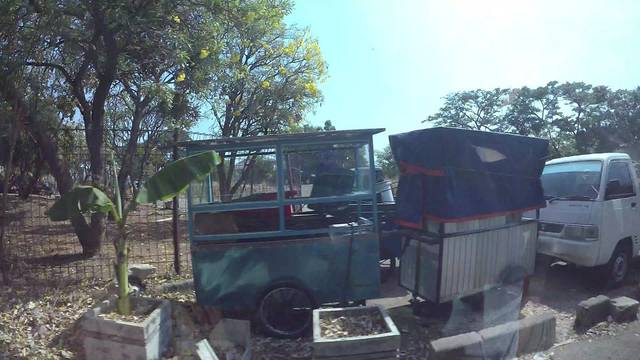
Region: Indonesia
Coordinates: -6.147, 106.907